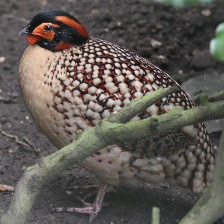
Species: CABOTS TRAGOPAN
Scientific name: TRAGOPAN CABOTI